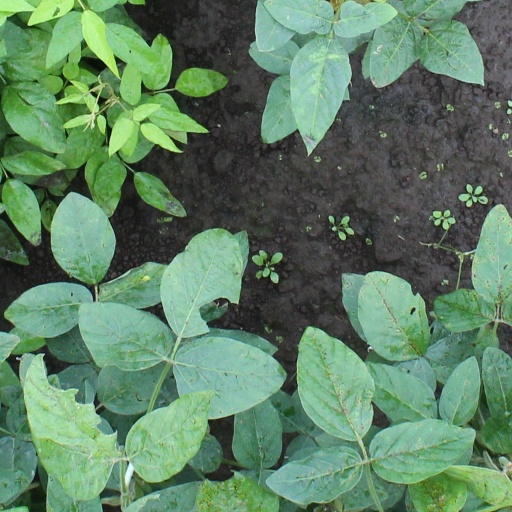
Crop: soybean